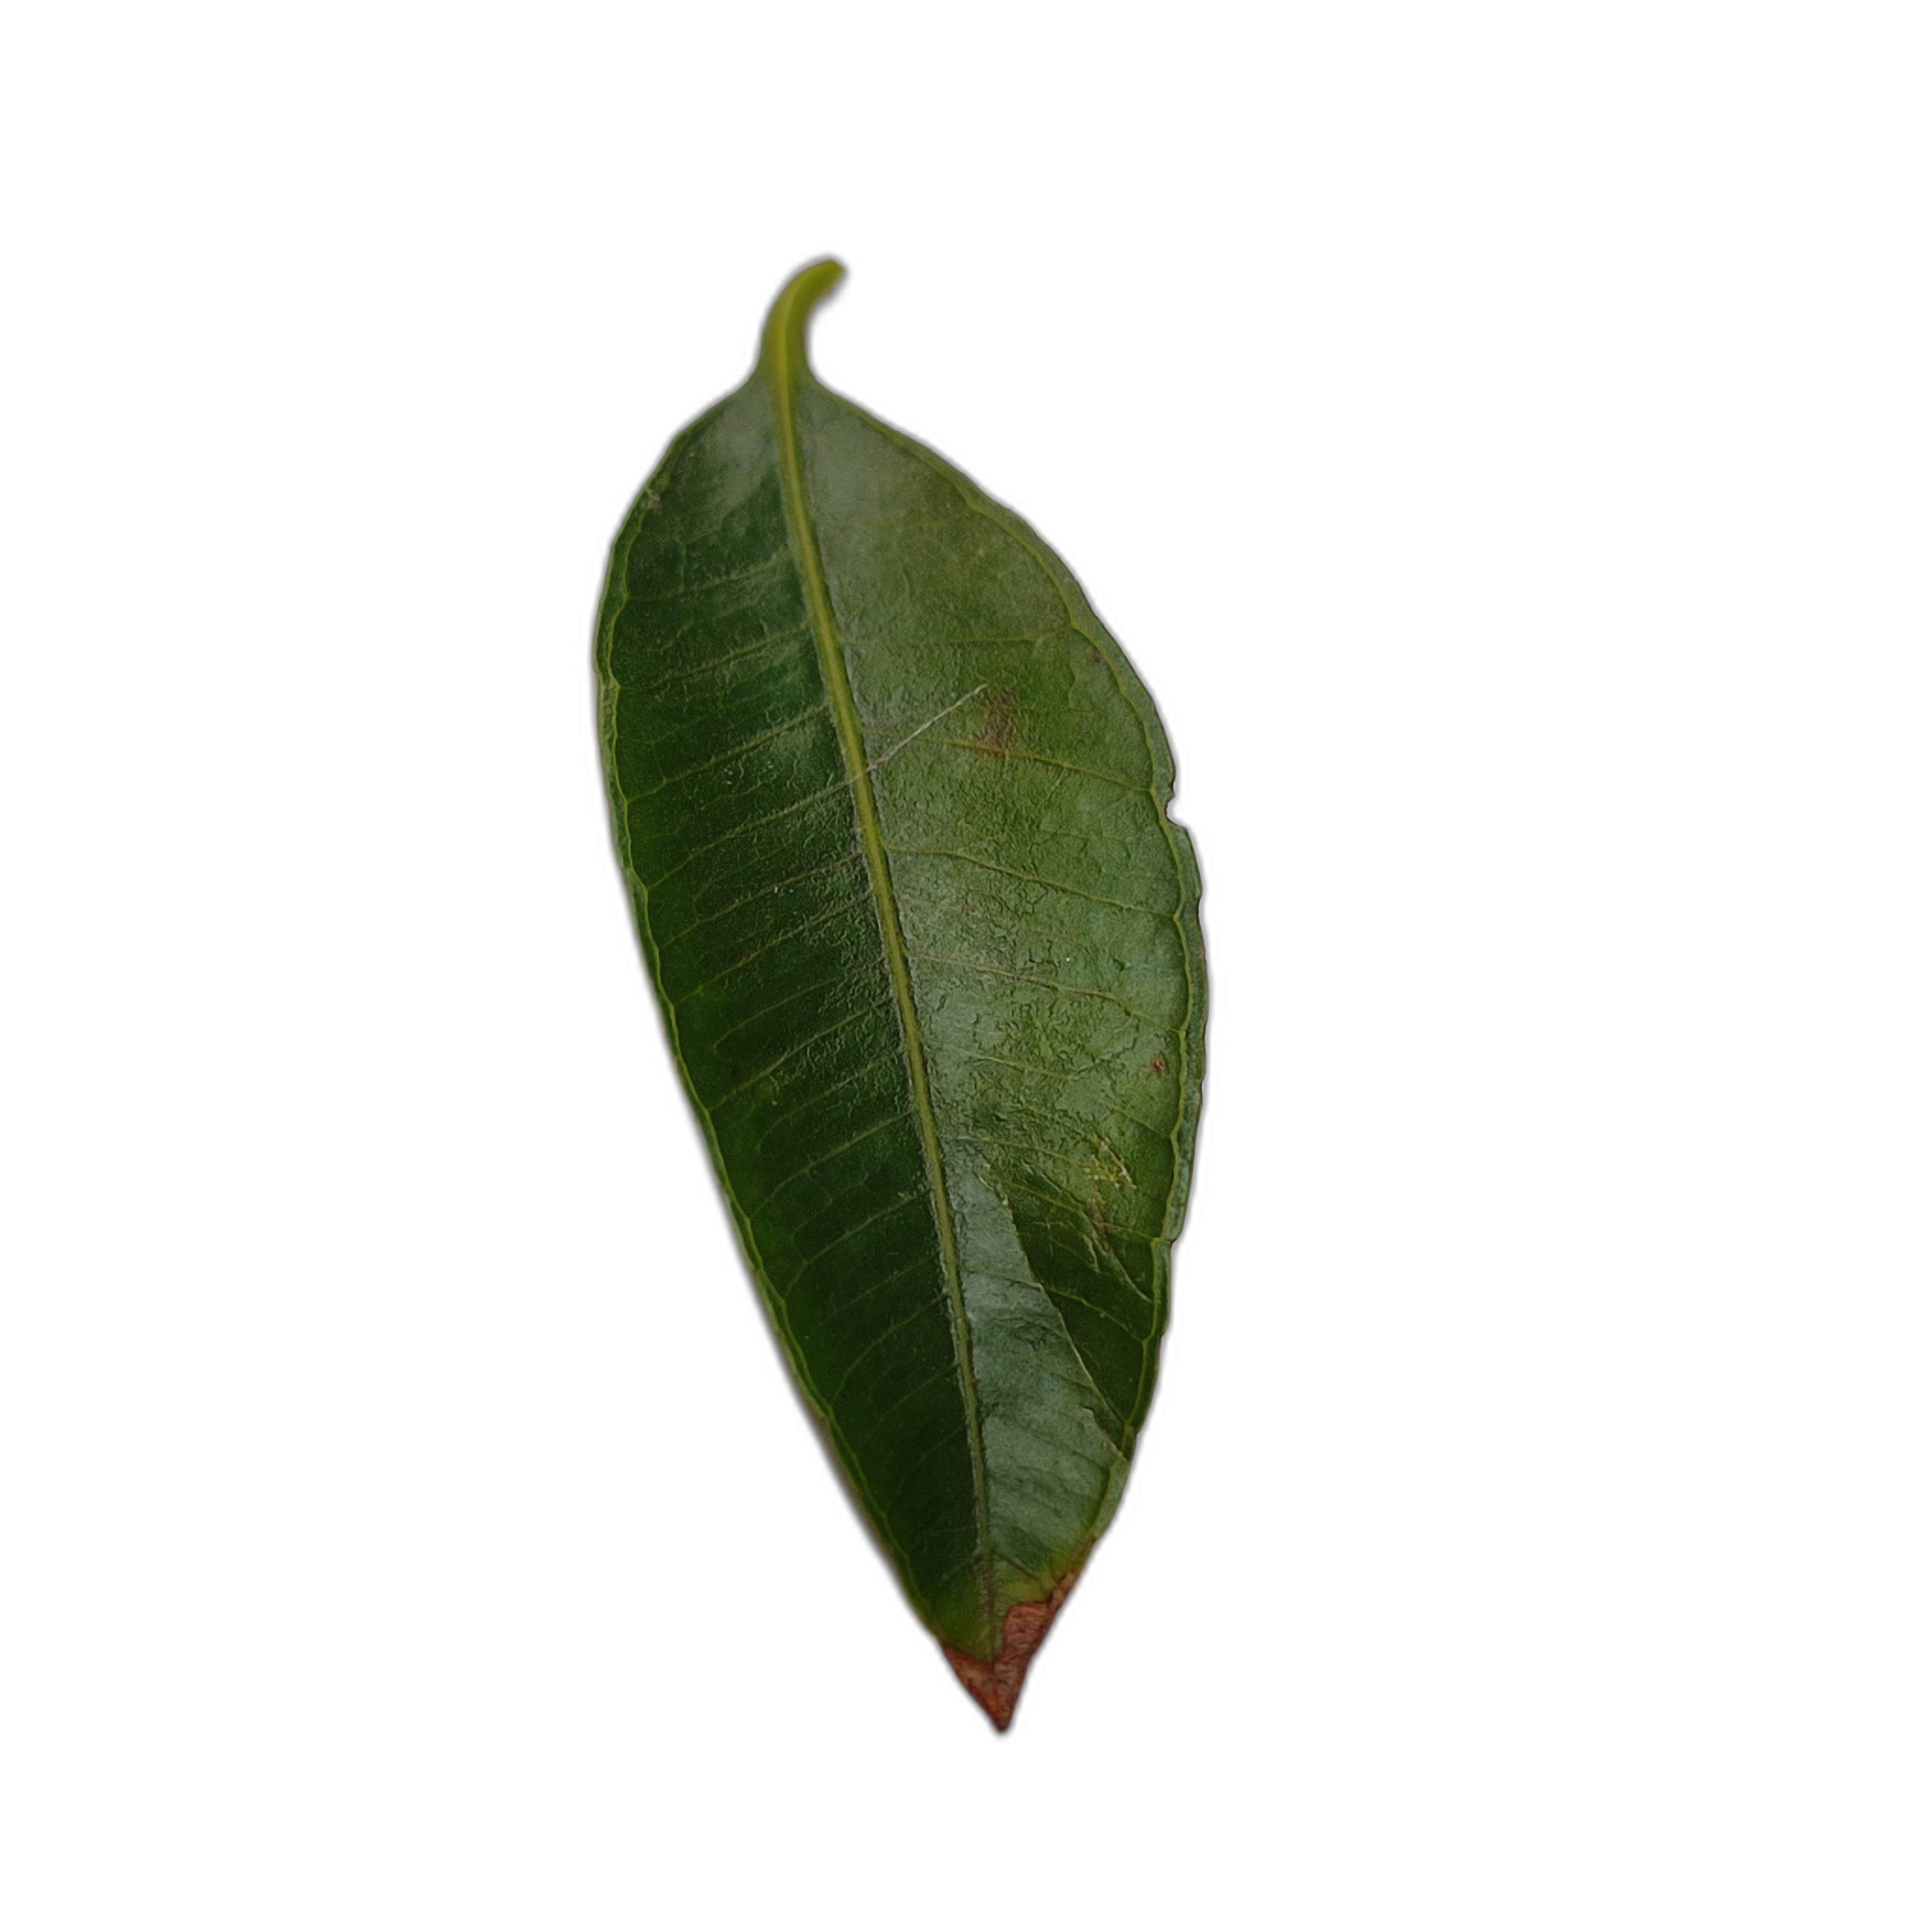
Label: healthy